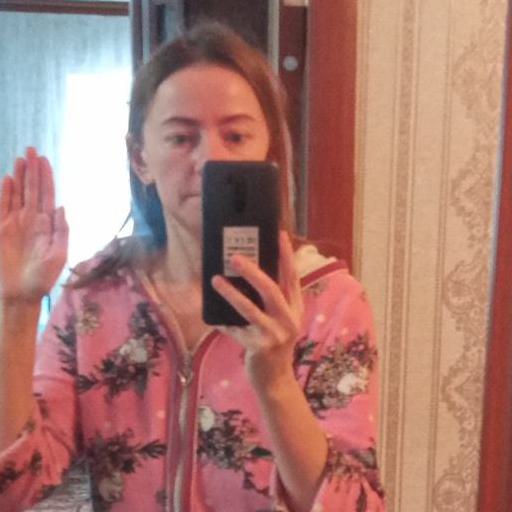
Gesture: no_gesture